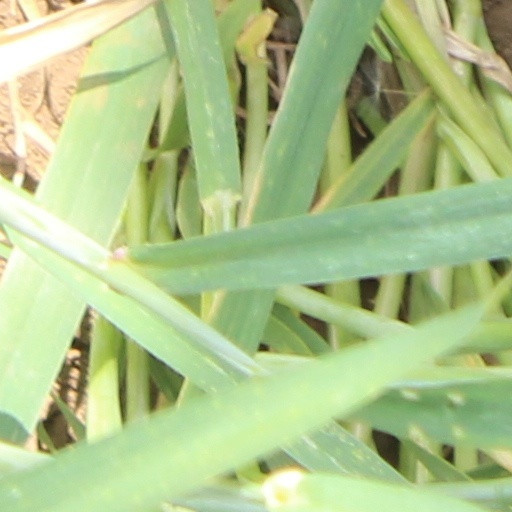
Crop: wheat